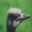
Label: bird